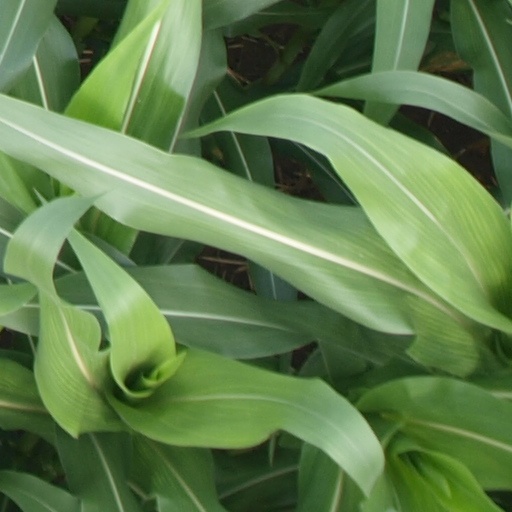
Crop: maize; corn